Thirty-Six Immortal Women Poets

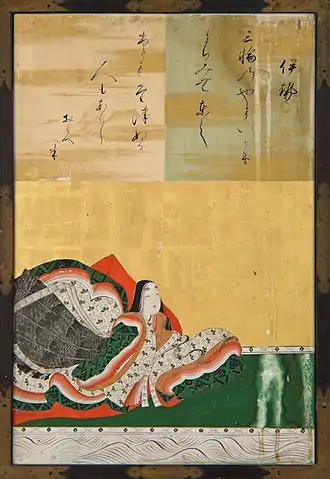
Lady Ise, painting by Kanō Tan’yū

The is a canon of Japanese poets who were anthologized in the middle Kamakura period. The compiler and exact date of the canon's construction is unknown, but its reference is subsequently noted in the "Gunsho Ruijū", volume 13.